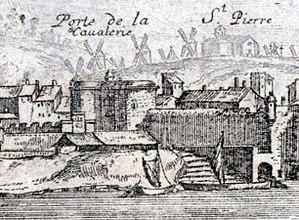
L'Ancien Régime arlésien commence peu après le rattachement de la Provence la France. Déchue de tout rôle politique au profit d'Aix, la cité subit de nombreuses épreuves telles que les épidémies de pestes et les Guerres de religion, mais se transforme finalement peu pendant ces trois siècles. Si on note une floraison du bâti de prestige tant religieux que privé, socialement la communauté arlésienne reste une société agricole, dominée par une noblesse nombreuse et riche jusqu'à la Révolution.
La Porte de la Cavalerie est une porte des anciens remparts de la ville d'Arles, dans les Bouches-du-Rhône.